Filipino nationalism

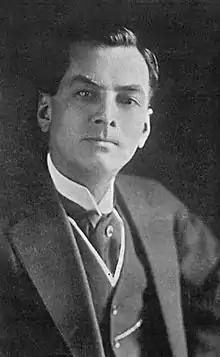
Manuel L. Quezon was the leading figure of Philippine nationalism during the American period. He would later became the president of the Philippines.

Spain and the United States sent commissioners to Paris to draw up the terms of the Treaty of Paris which ended the Spanish–American War. In the treaty, Spain ceded the Philippines, along with Guam and Puerto Rico, to the United States. Cession of the Philippines involved payment by the U.S. of US$20,000,000.00. U.S. President McKinley described the acquisition of the Philippines as "... a gift from the gods", saying that since "they were unfit for self-government, ... there was nothing left for us to do but to take them all, and to educate the Filipinos, and uplift and civilize and Christianize them", in spite of the Philippines having been already Christianized by the Spanish over the course of several centuries.